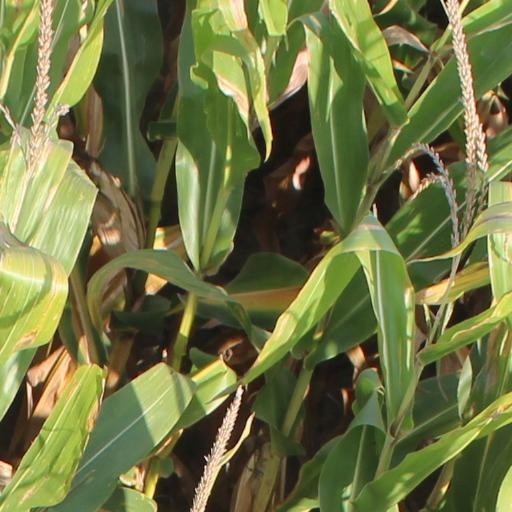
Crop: maize; corn